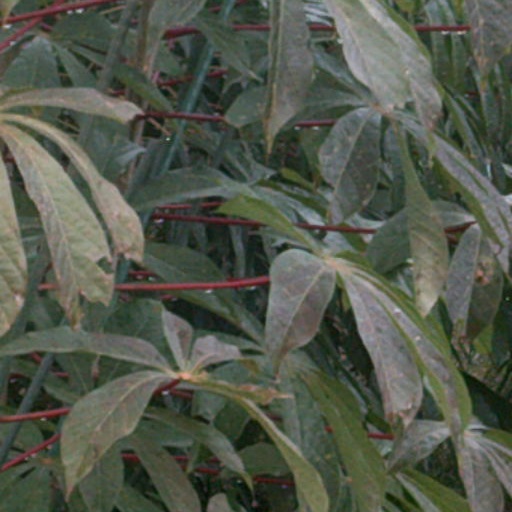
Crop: cassava